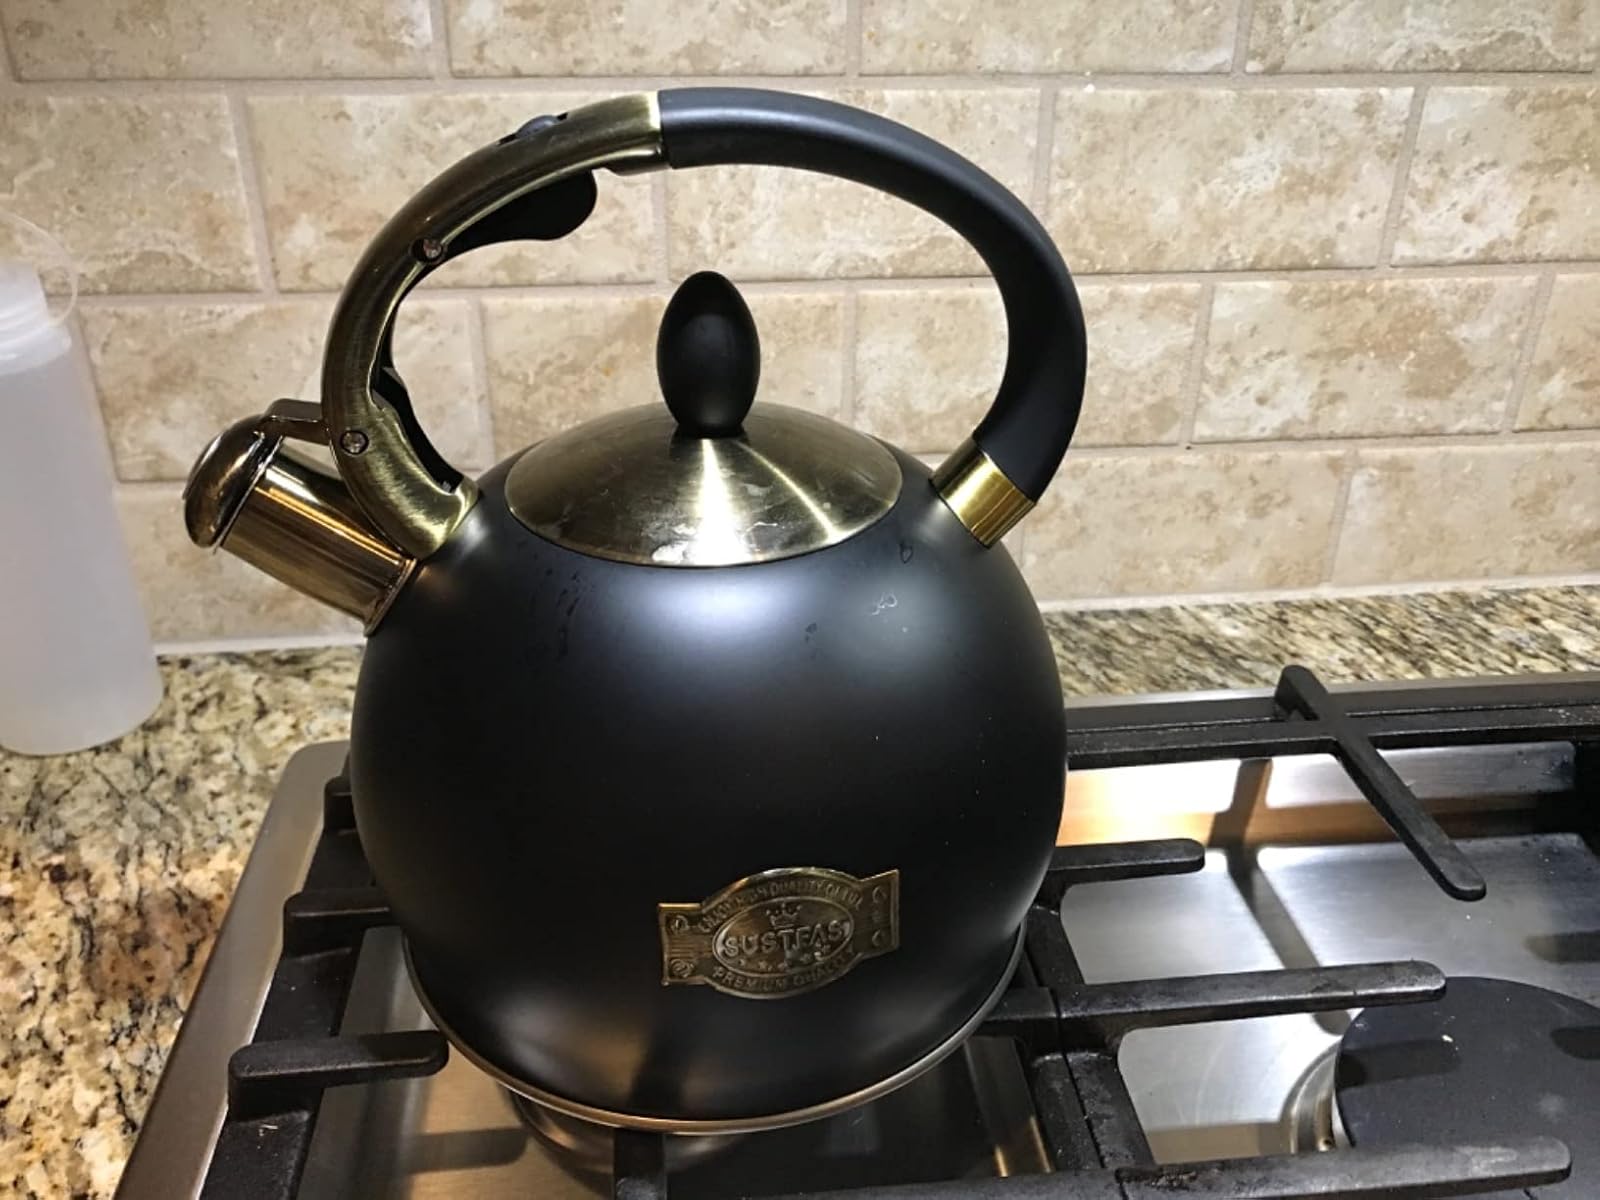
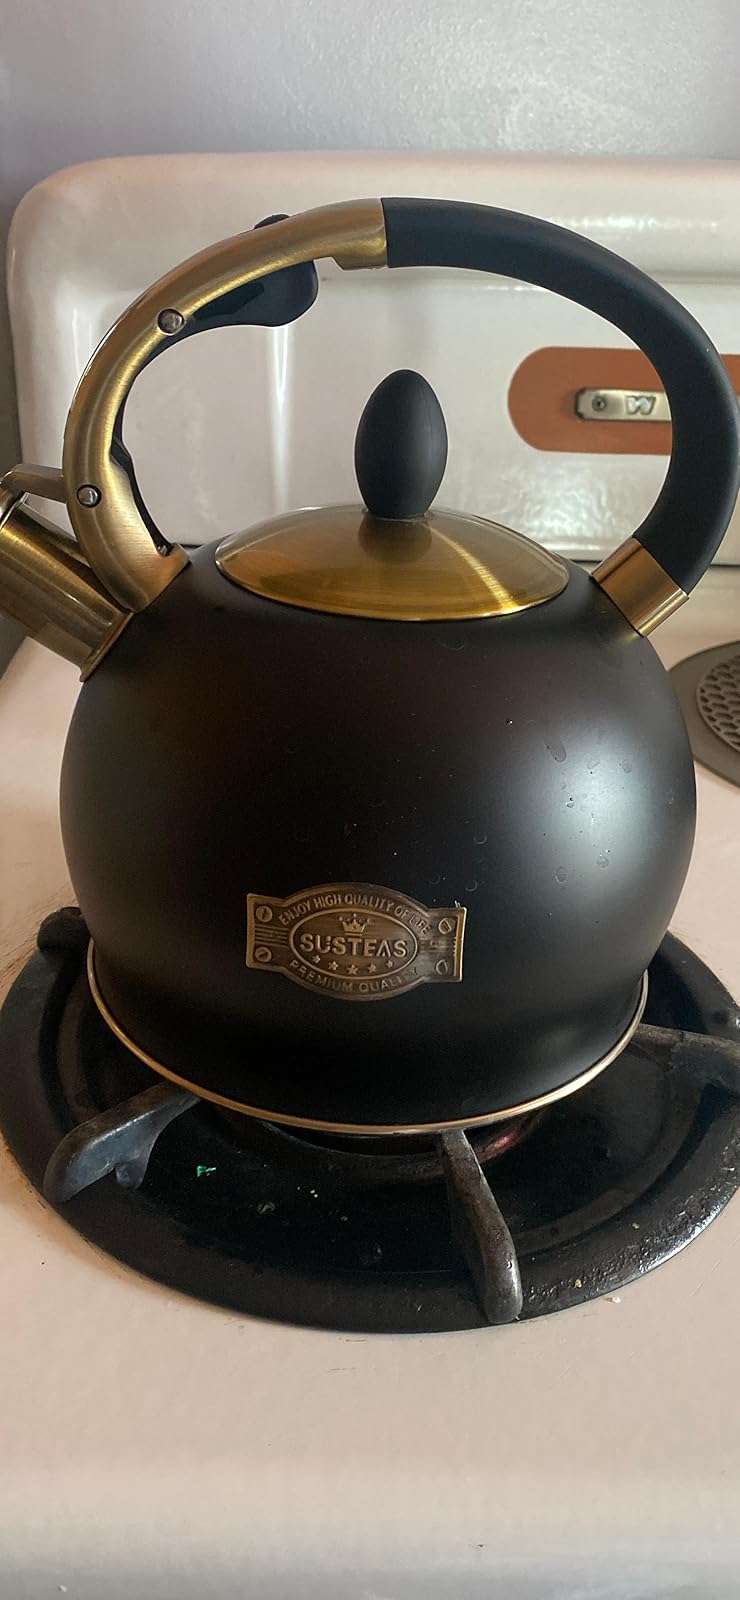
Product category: items_kettle
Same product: yes